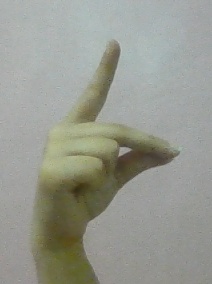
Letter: ta